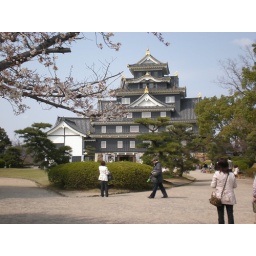
One of two black castle in all of Japan.